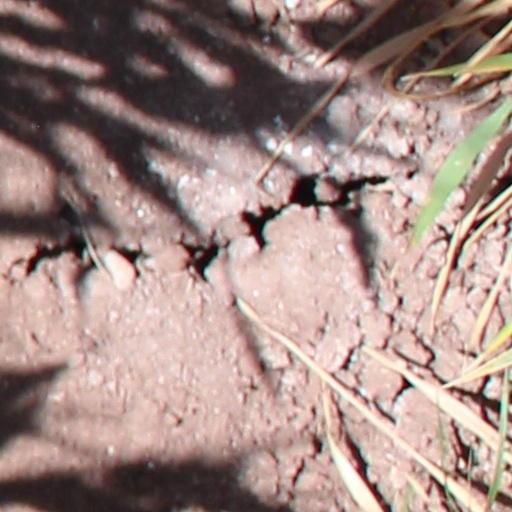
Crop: wheat